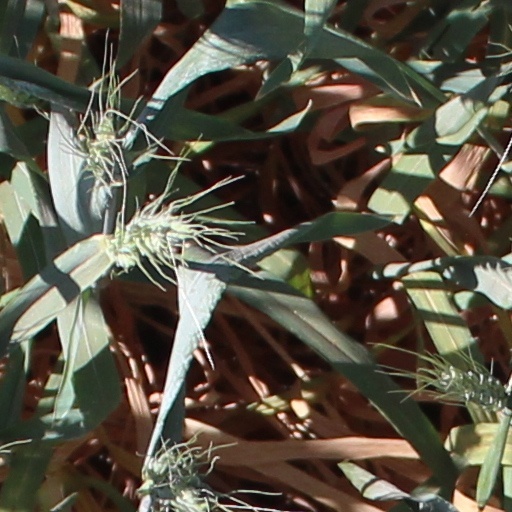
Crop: wheat